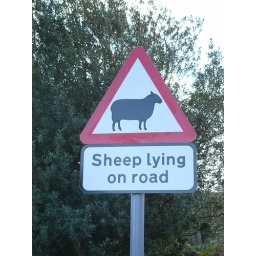
084 Sheep in road sign